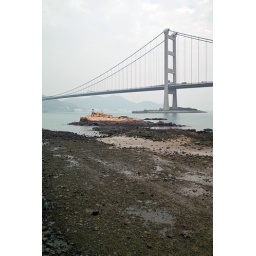
A nasty looking beach with Tsing Ma bridge in the background